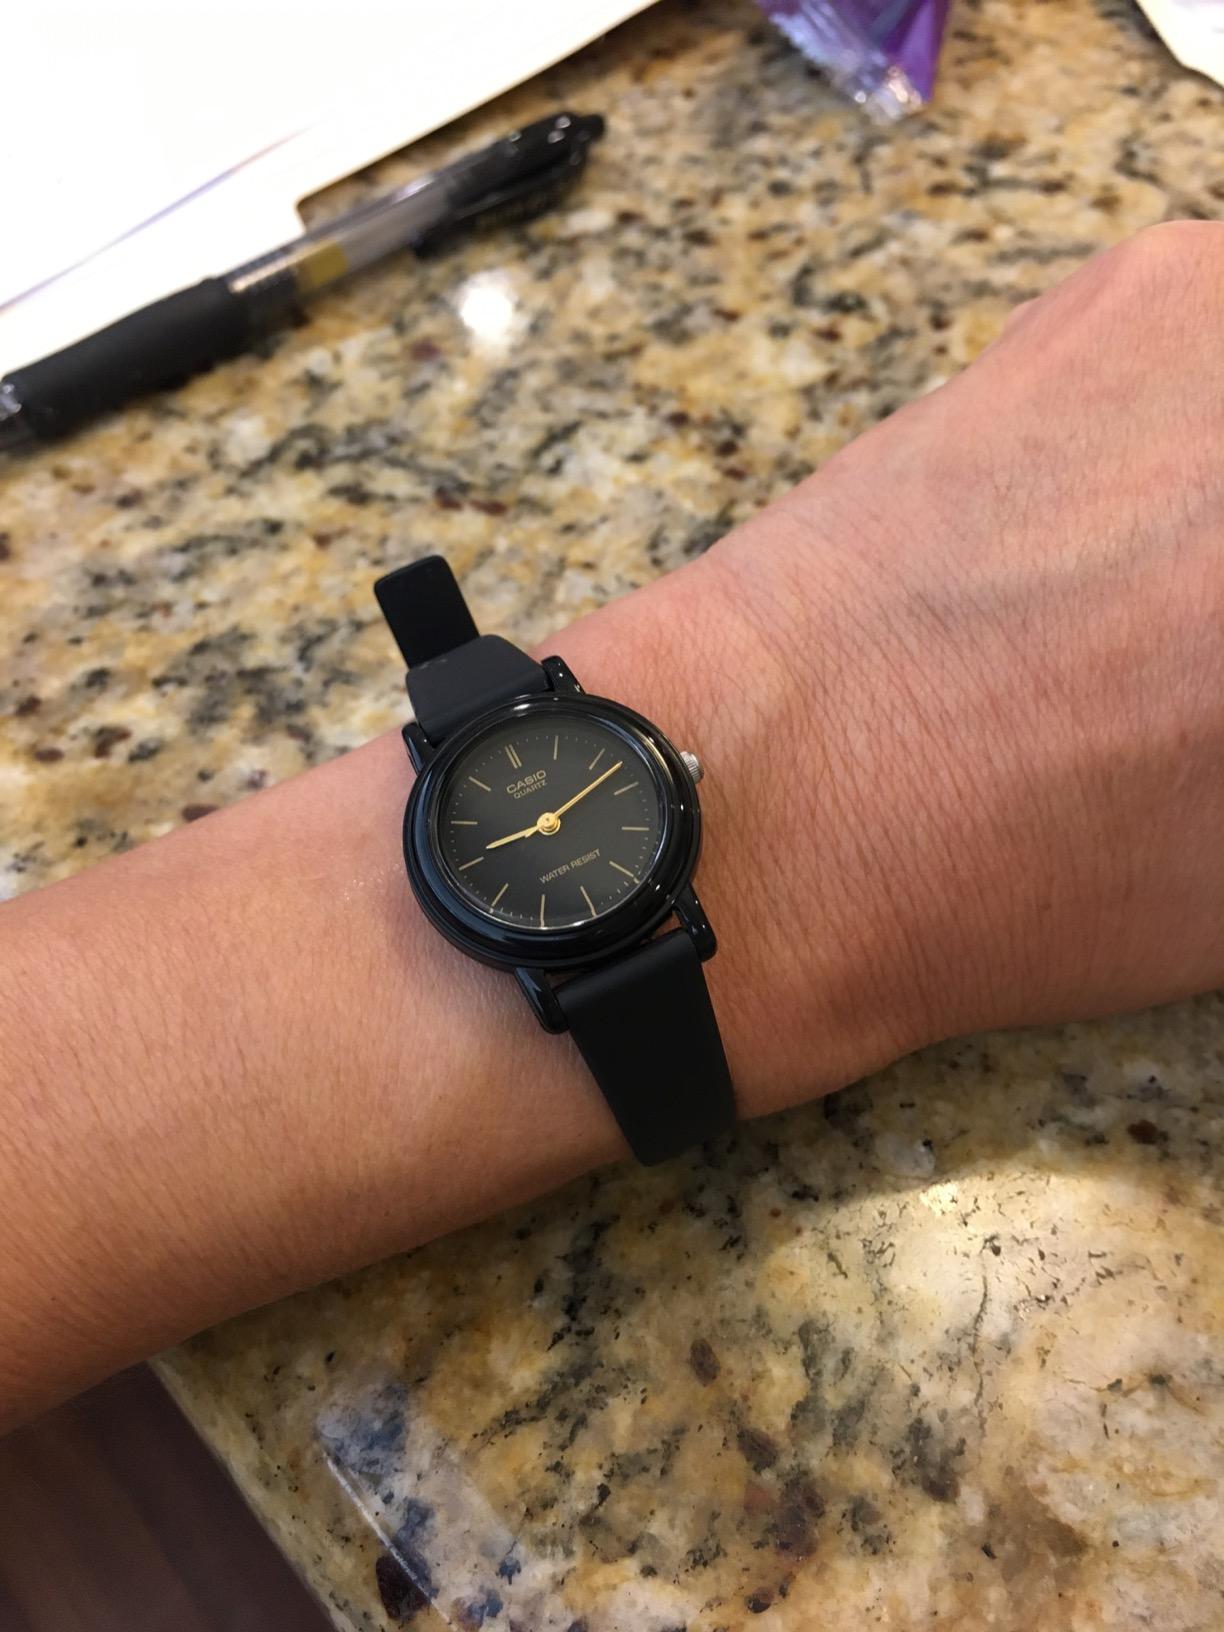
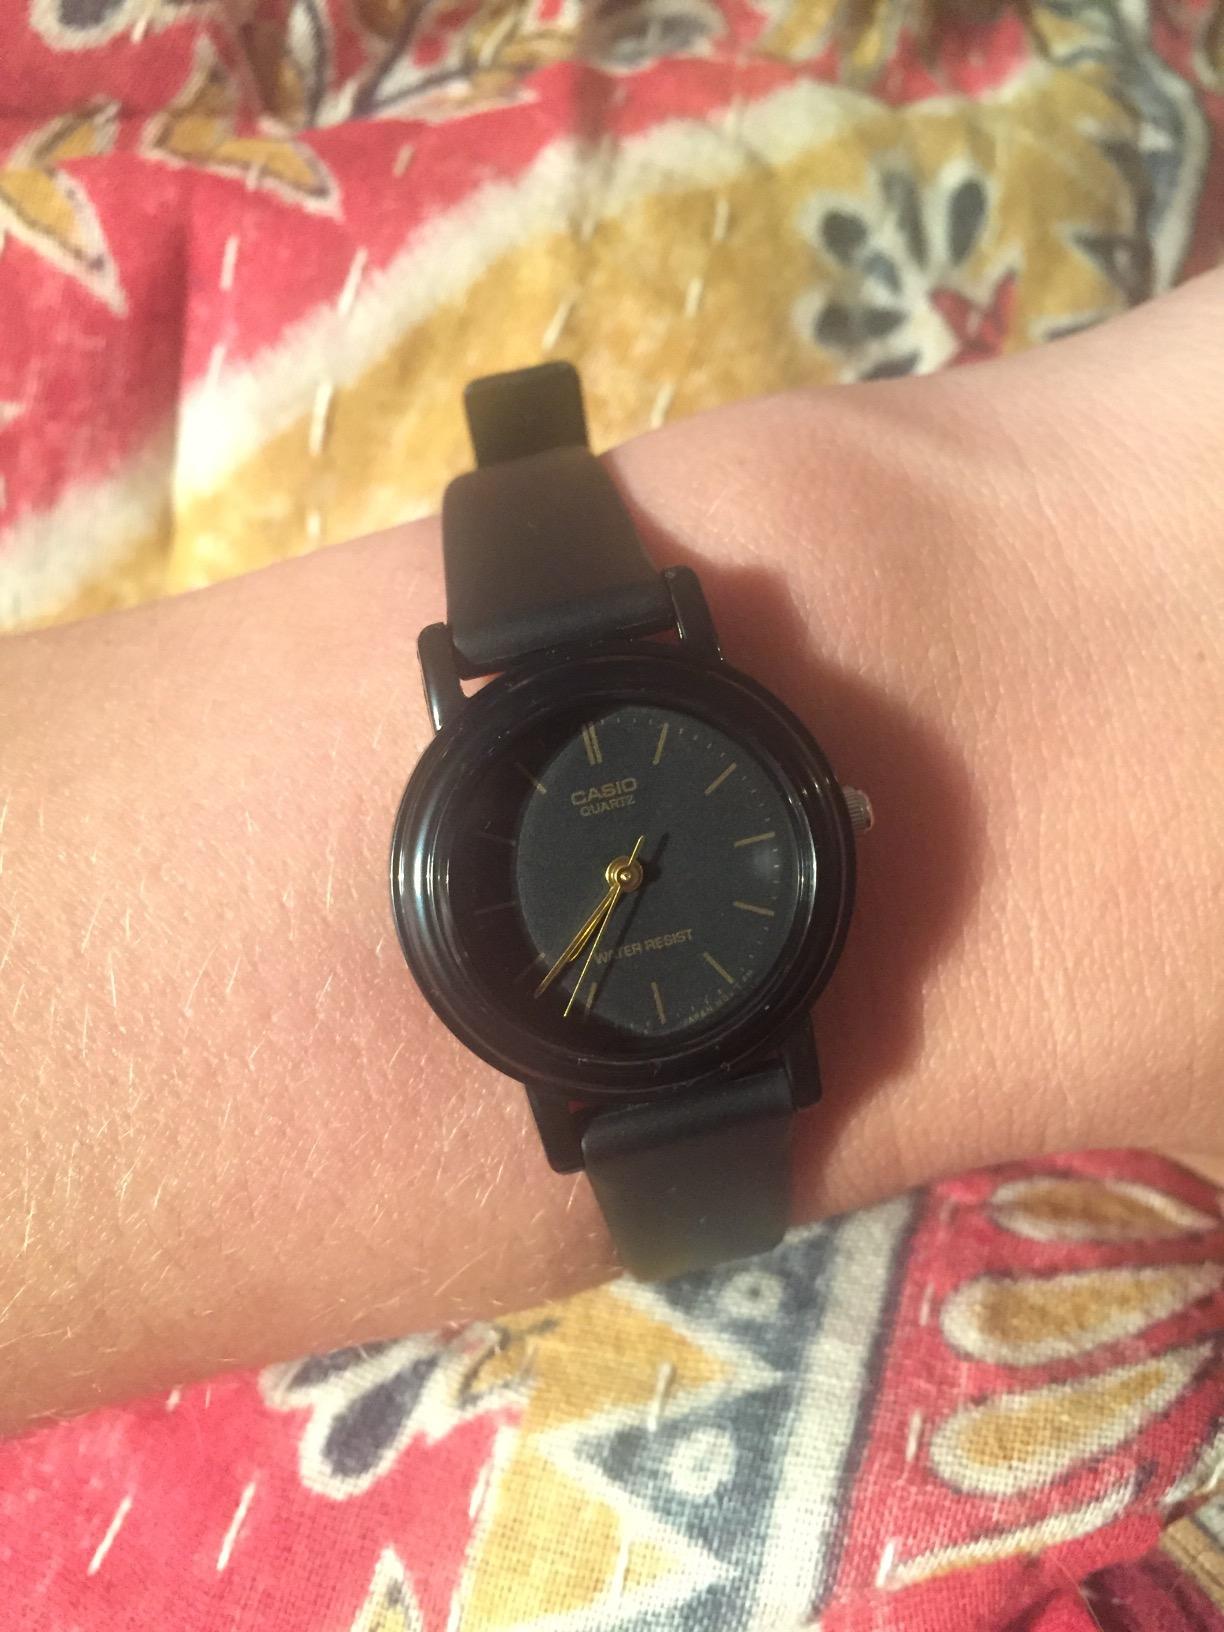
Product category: accessories_watch
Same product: yes